Wilfred Bowes

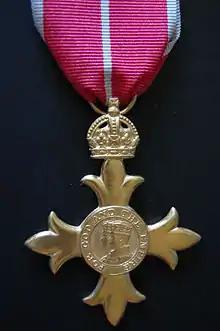
OBE - An Officer level of the Order of the British Empire (gold colour).

Bowes' investigations continued through 1947 and he maintained active links with war crimes investigators in Moscow in the hope of securing the extradition of the man he had interrogated, but in October 1947 the Russians confirmed that he had died.